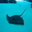
Label: ray